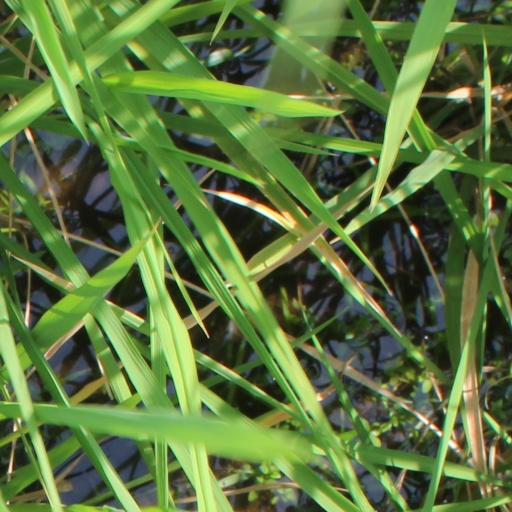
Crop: rice